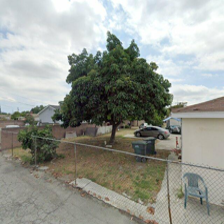
Label: streetView